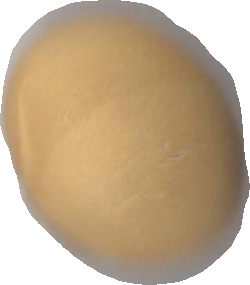
Variety: Dega